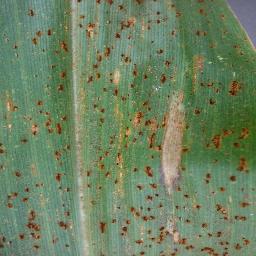
Label: Corn___Northern_Leaf_Blight